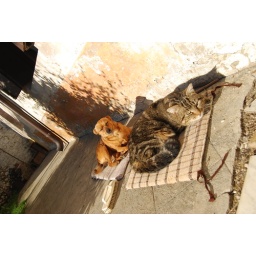
cat &amp;amp; dog relaxing in the Sun in my great-aunt's house in Italy at Christmas